Alan Rickman

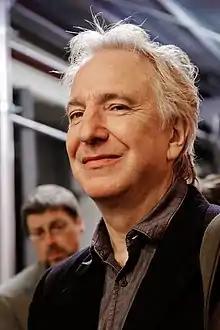
Rickman in 2011

Alan Sidney Patrick Rickman (21 February 1946 – 14 January 2016) was an English actor and director. Known for his distinctive deep, languid voice, he trained at the Royal Academy of Dramatic Art in London and became a member of the Royal Shakespeare Company, performing in modern and classical theatre productions. He played the Vicomte de Valmont in the RSC stage production of "Les Liaisons Dangereuses" in 1985, and after the production transferred to the West End in 1986 and Broadway in 1987, he was nominated for a Tony Award.